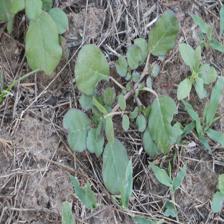
Label: BroadLeafWeed